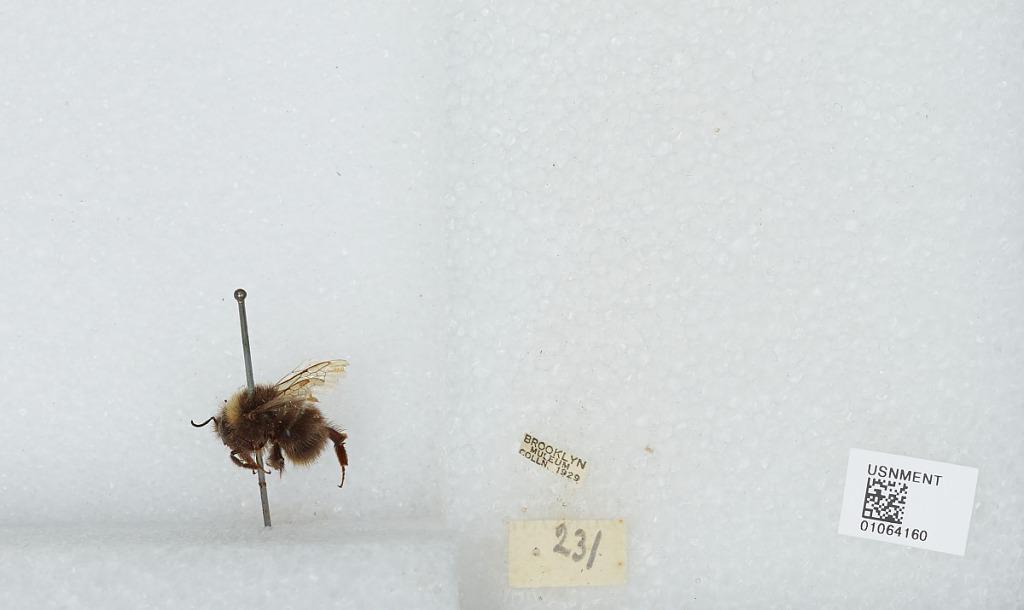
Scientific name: Bombus sp.